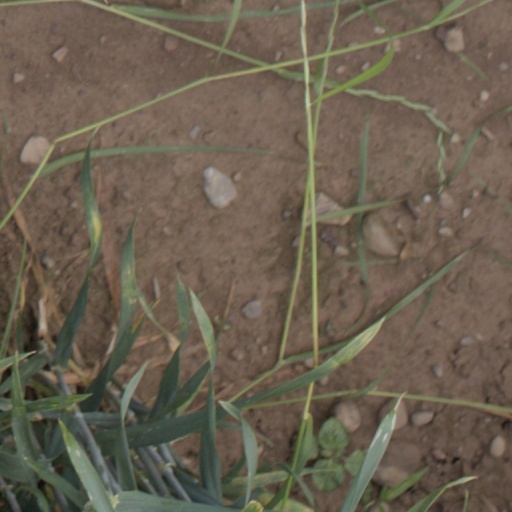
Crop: wheat